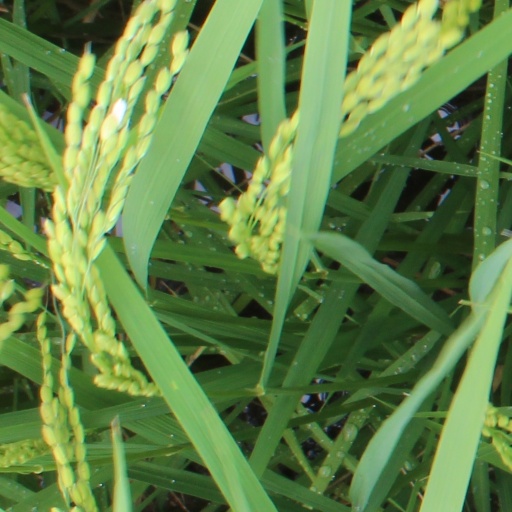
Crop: rice